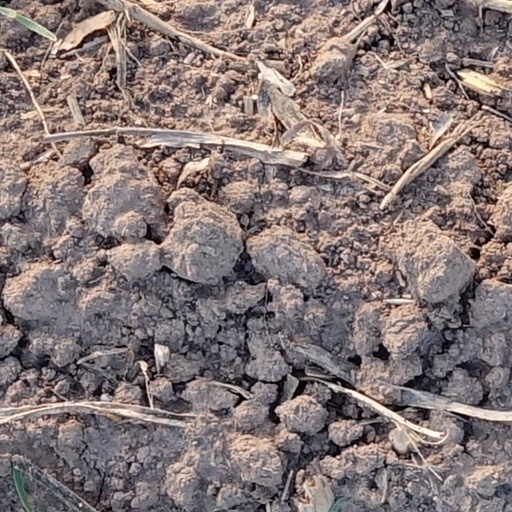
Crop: wheat